Richard Gun

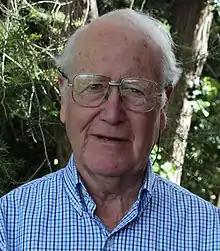
Gun in 2015.

Gun began his work in occupational medicine in the 1970s. He was one of the founding members of the College of Occupational Medicine, now known as the Australasian Faculty of Occupational Medicine.